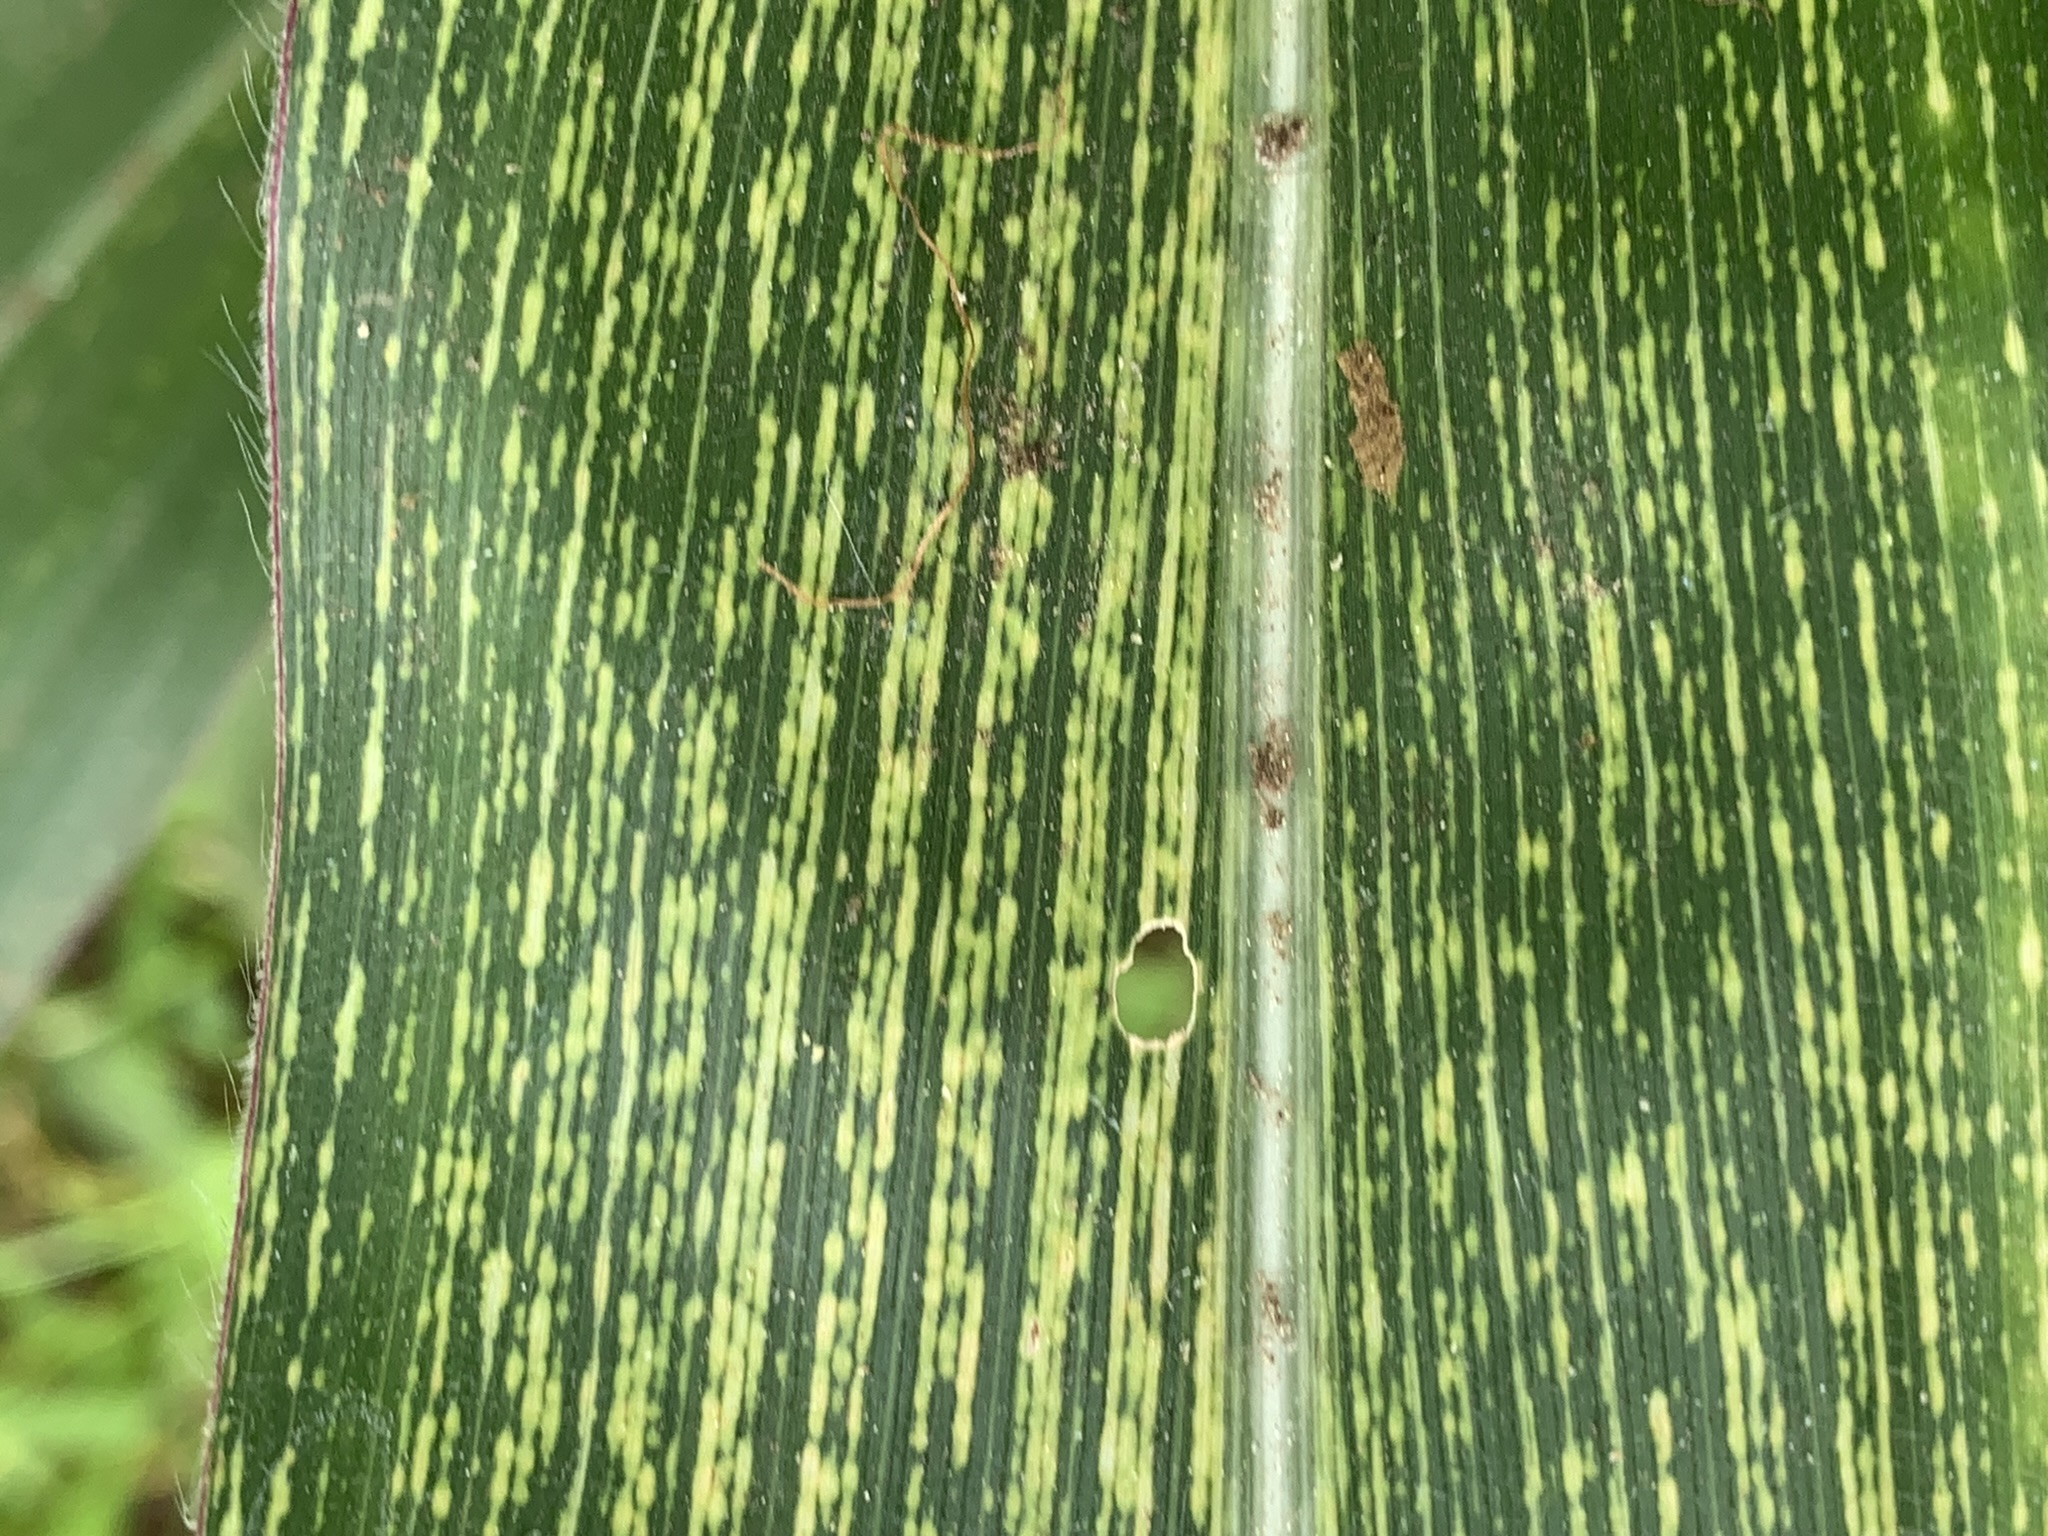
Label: MSV